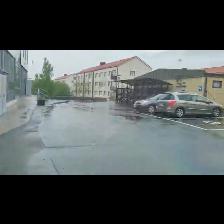
Label: NonHuman